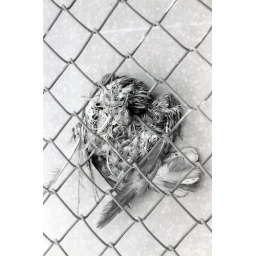
dead bird in fence